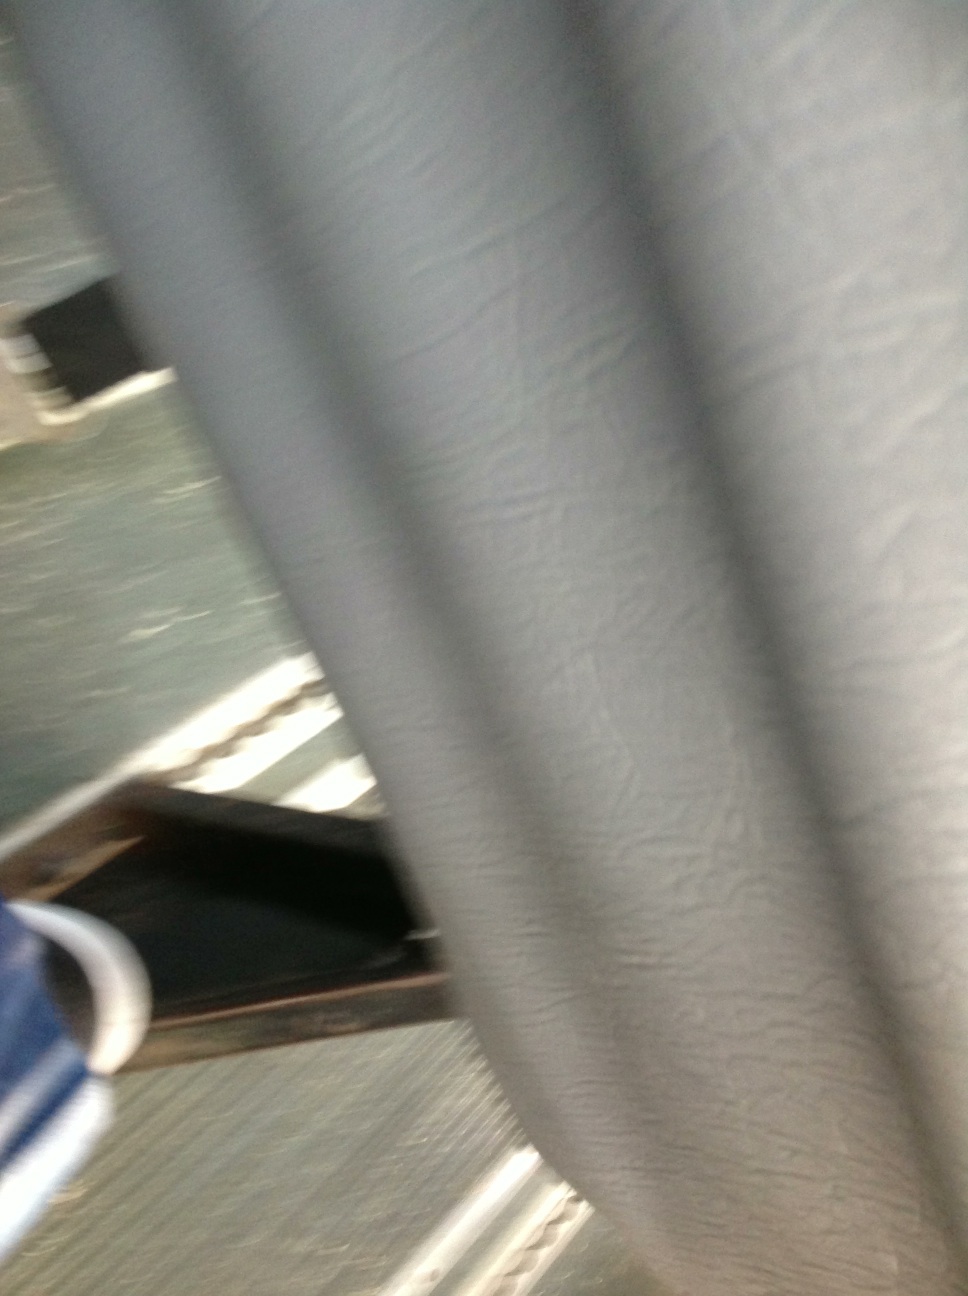Question: I am the baddest if you want my money then I don't mess with ya'll
Answer: unanswerable